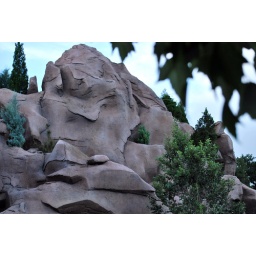
through the trees a mountain in Canada (2)